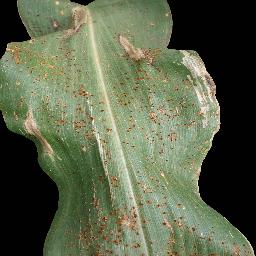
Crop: corn
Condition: (maize)_common_rust